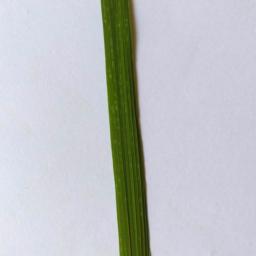
Label: Rice___Healthy